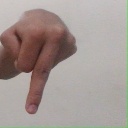
अक्षर: प